Orchard Village

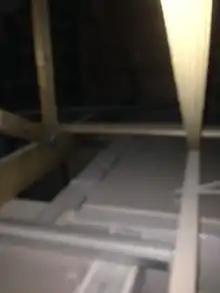
One of the dozens of homes in Orchard Village supplied without insulation.

In late 2015 onwards, residents who purchased affordable homes from Circle Housing, as either freeholders or shared ownership leaseholders, complained of numerous build quality issues including continual leaks, thermal discomfort, electrical faults and high bills. In early 2016 many residents discovered that homes were not insulated and began a process to complain to the authorities involved, Havering Building Control, Circle Housing, the HCA and Mayor of London's office. It was discovered that the Energy Performance Certificates bore no relation to the energy bills from a "locked in" supplier. On average, home owners are experiencing 3-5 more in costs to the EPCs. Many of the residents are awaiting insulation to be installed into their homes. Gardens are not draining, killing the grass.